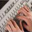
Label: keyboard